Justinas Marcinkevičius

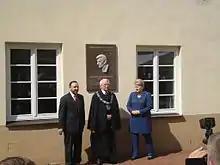
President Dalia Grybauskaitė (right) during the unveiling ceremony of the memorial plaque at Vilnius University

Marcinkevičius was born in 1930 in Važatkiemis, Prienai District. In 1954, he graduated from the Faculty of History and Philology of Vilnius University with a degree in Lithuanian language and literature. He joined the Communist Party of Lithuania in 1957. He worked for a number of years as vice-chairman of the board of the Union of Lithuanian Writers. Marcinkevičius is regarded as one of the most prominent members of Sąjūdis. He died in Vilnius.